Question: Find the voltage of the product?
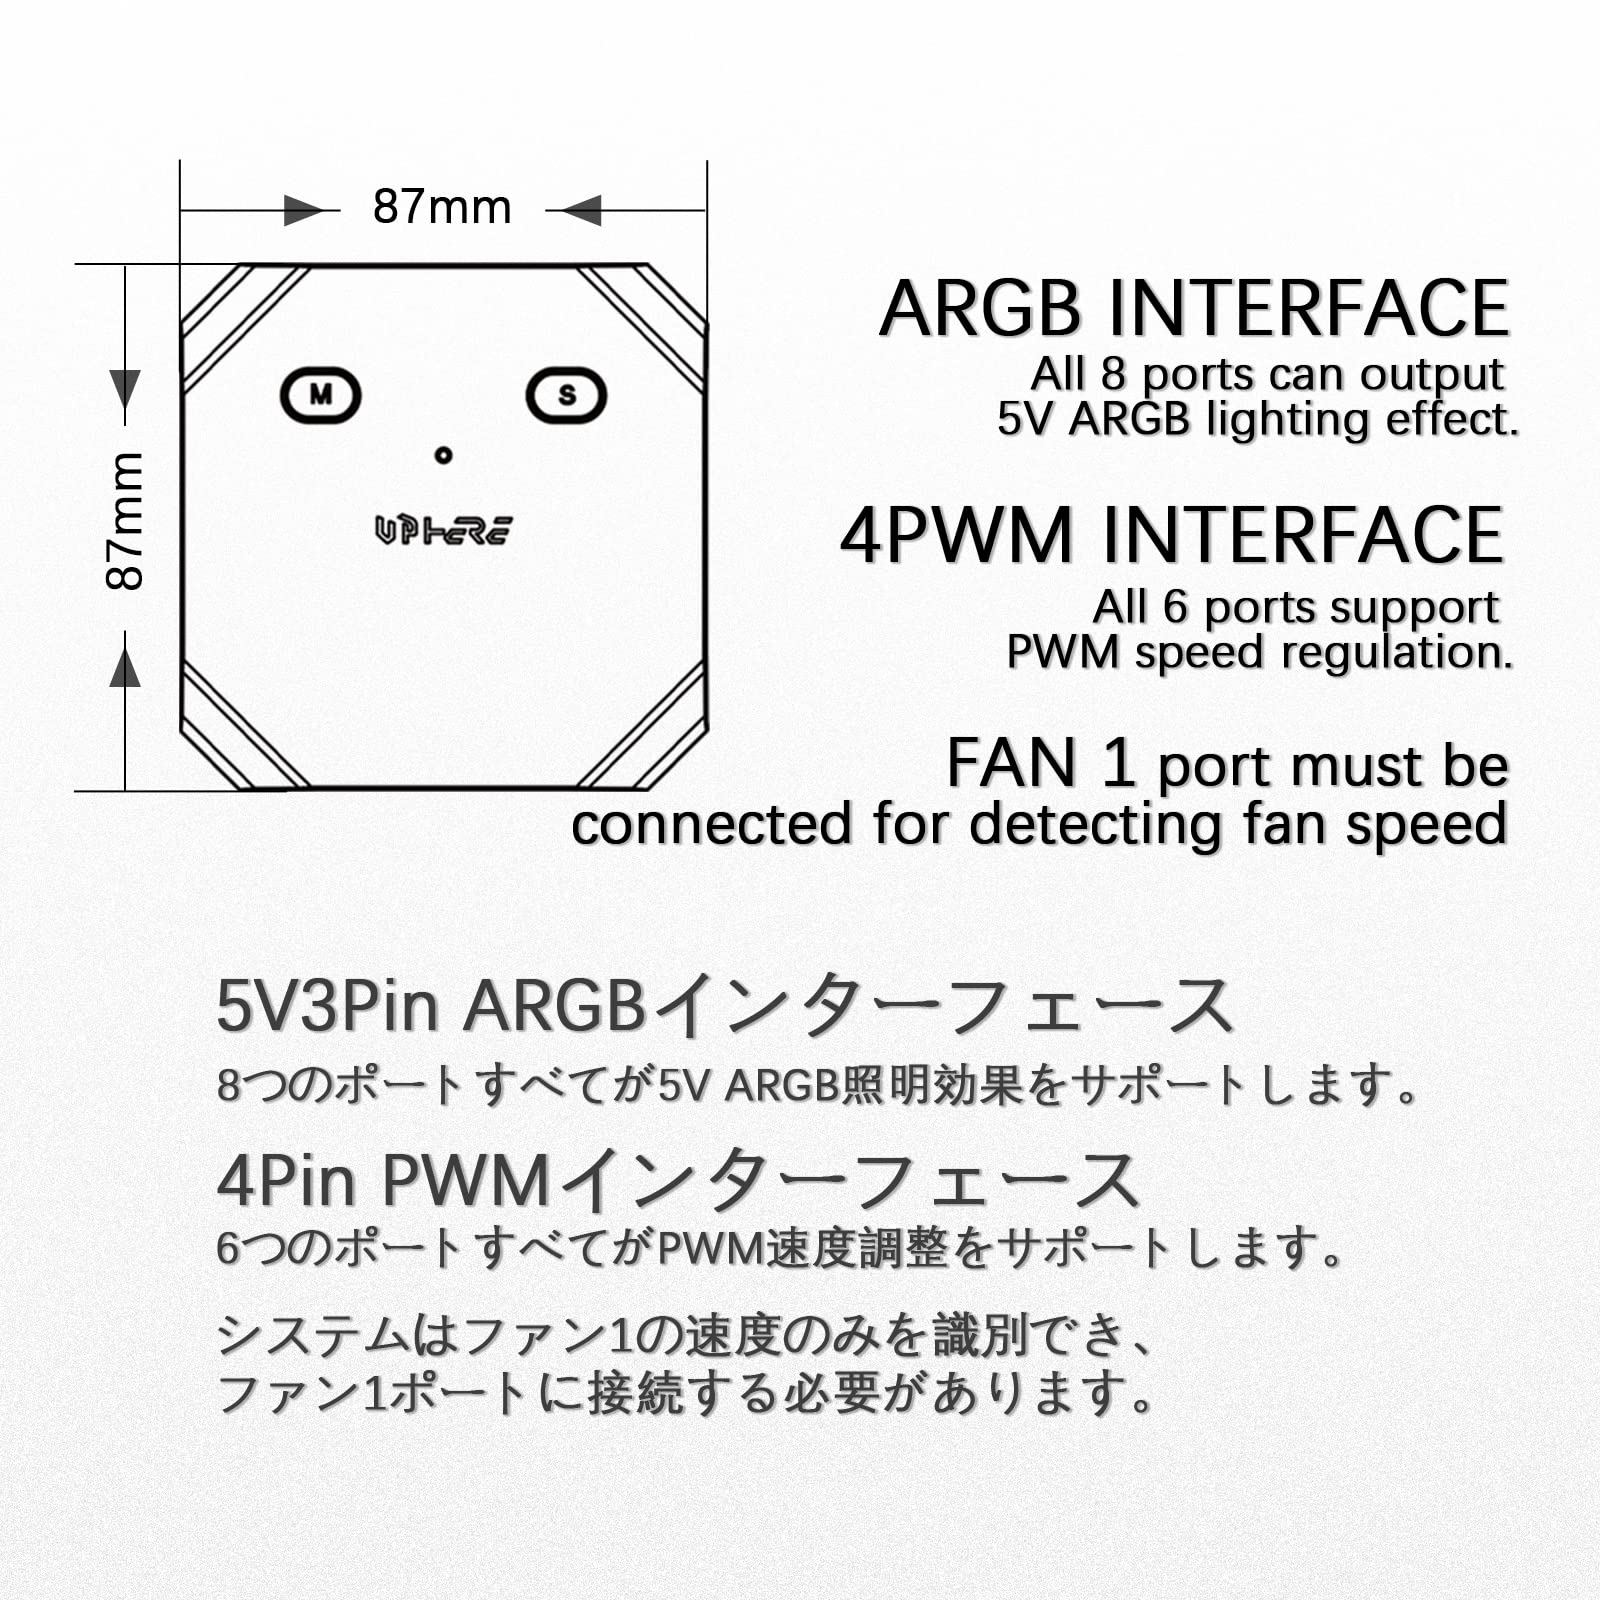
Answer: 5.0 volt